New Zealand literature

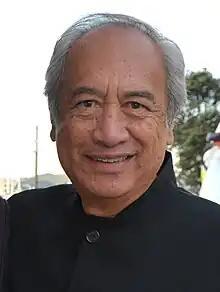

After the Second World War, Māori began to move into urban areas and had more educational opportunities available, which led to the emergence of Māori writing in English. In 1948 the debut novel "The Cunninghams" by Māori author David Ballantyne was published. He was not promoted at that time as being a Maori author. In 1964, Hone Tuwhare, the first Māori poet to be distinguished for English poetry, published his first book, "No Ordinary Sun", and in 1966 Jacquie Sturm became the first Māori writer to appear in a major anthology of New Zealand short stories. Authors like Sturm, Arapera Blank, Rowley Habib and Patricia Grace were published for the first time in "Te Ao Hou" and became widely known and respected. Witi Ihimaera was the first Māori writer to publish a collection of short stories ("Pounamu, Pounamu)" in 1972 and the first to publish a novel ("Tangi)" in 1973. His novel "Whale Rider" (1987) was adapted into an internationally successful film in 2002. The notable anthology "Into the World of Light" (1982), edited by Ihimaera and Don Long, collected the work of 39 Māori writers. The editors observed that publishers in the mid-20th century were reluctant to publish books by Māori writers because of a belief that Māori "don't read books". Grace was the first Māori woman writer to publish a short story collection ("Waiariki)" in 1975 and has since received international awards and acclaim for her books for adults and children. Keri Hulme and Alan Duff were the best-known Māori writers to follow Grace and Ihimaera. Duff is known for the widely acclaimed "Once Were Warriors" (1990), which became a successful 1994 film and has never been out of print.